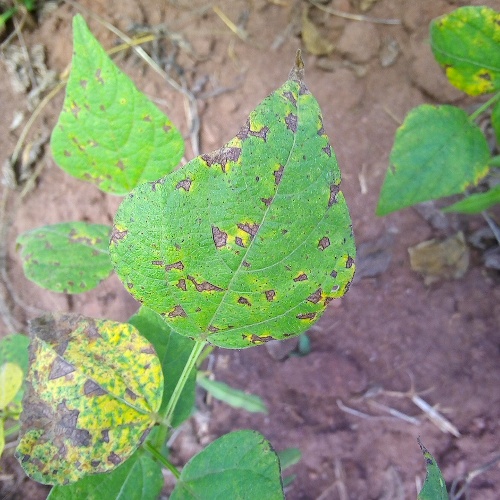
Leaf condition: angular_leaf_spot